Araitz

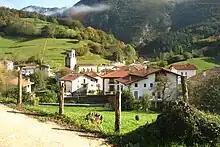
Araitz, a town in the Arribe Araitz valley

Araitz is a town and municipality located in the province and autonomous community of Navarre, northern Spain.